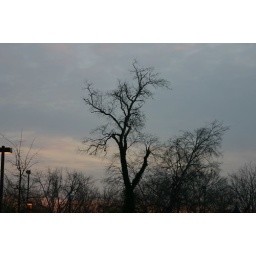
a tree in downtown athens beside a building